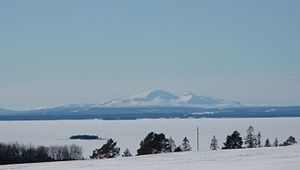
Storsjöbygden
Fjeldverdenen set fra Frösön
Storsjöbygden er i Sverige betegnelsen på et kulturområde i det centrale Jämtland, beliggende omkring søen Storsjön. Størstedelen af landskapets befolkning har altid boet i området, da jorden er frugtbar og meget velegnet til jordbrug. Dele af Storsjöbygden er under svensk kulturmiljøbeskyttelse.